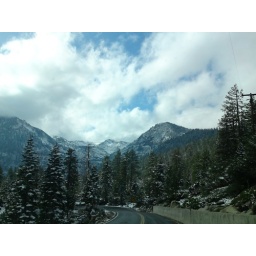
gorgeous sky and mountains in the snow that fell